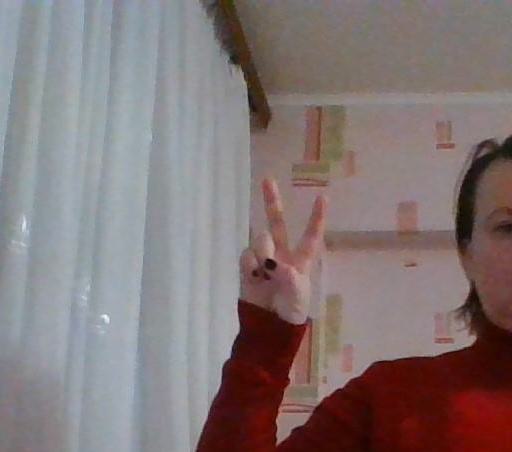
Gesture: peace